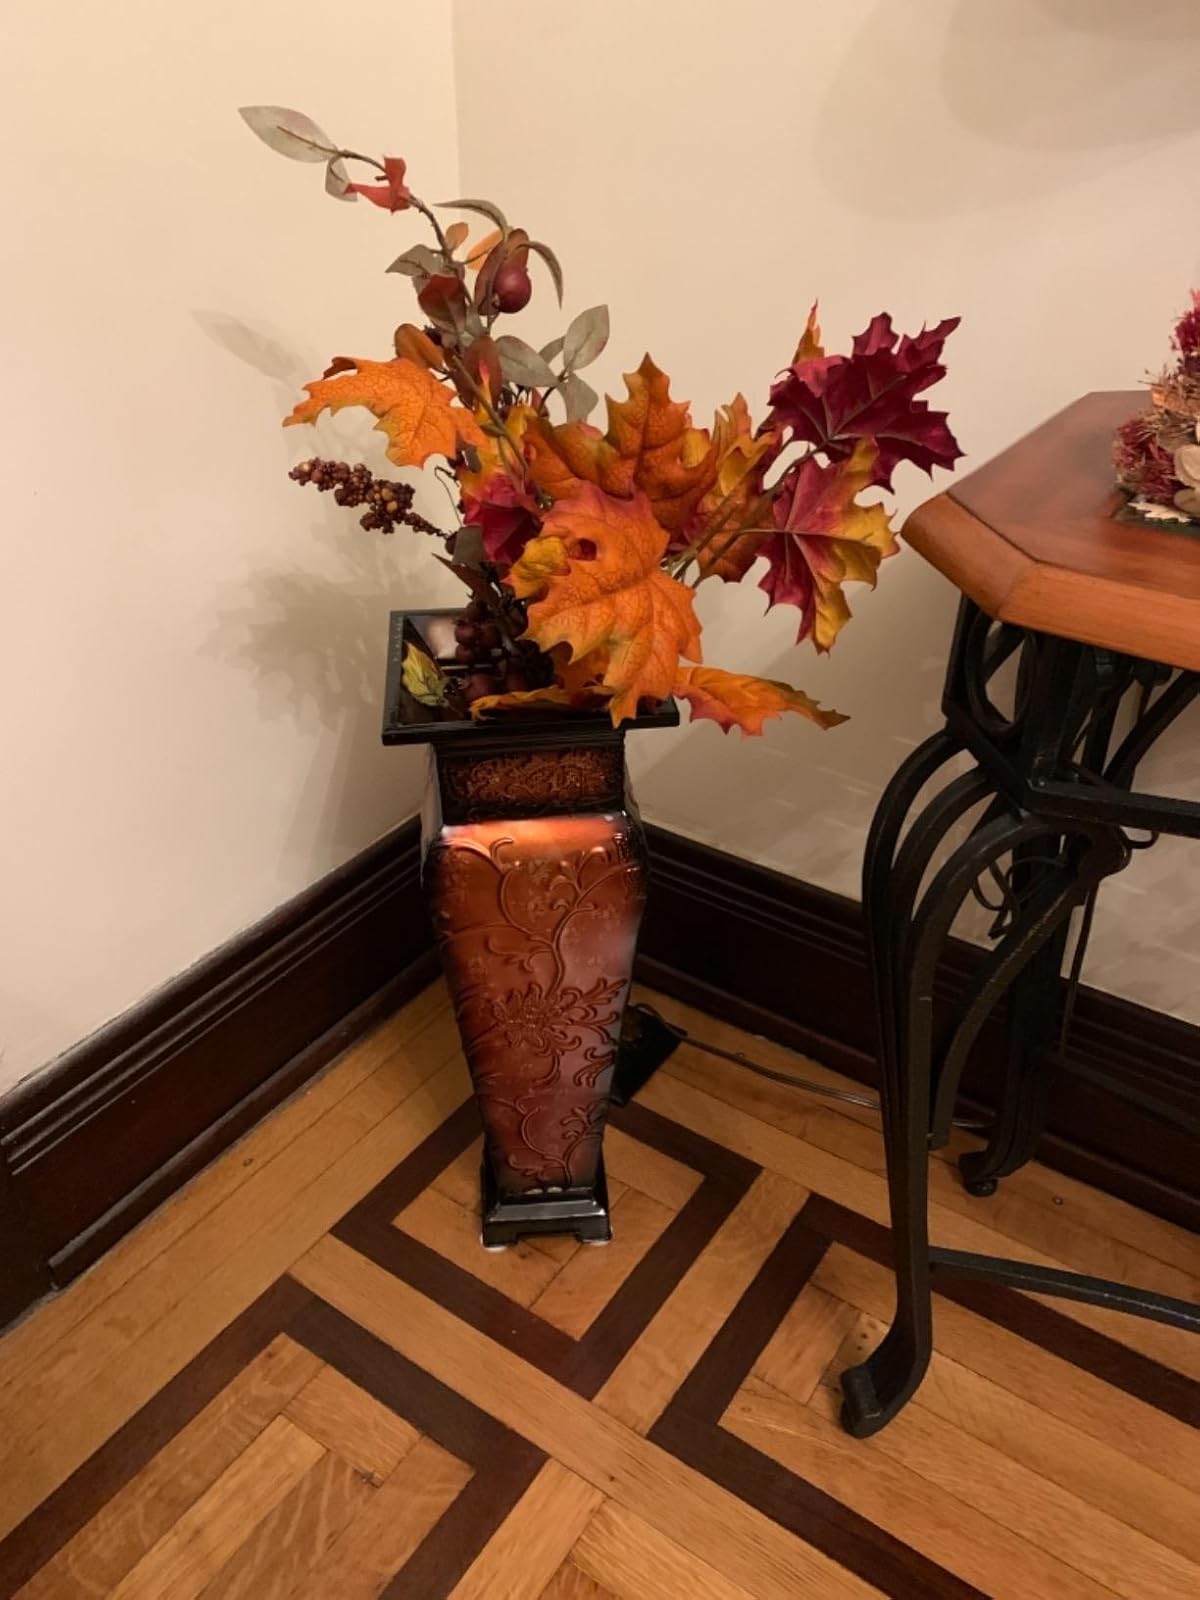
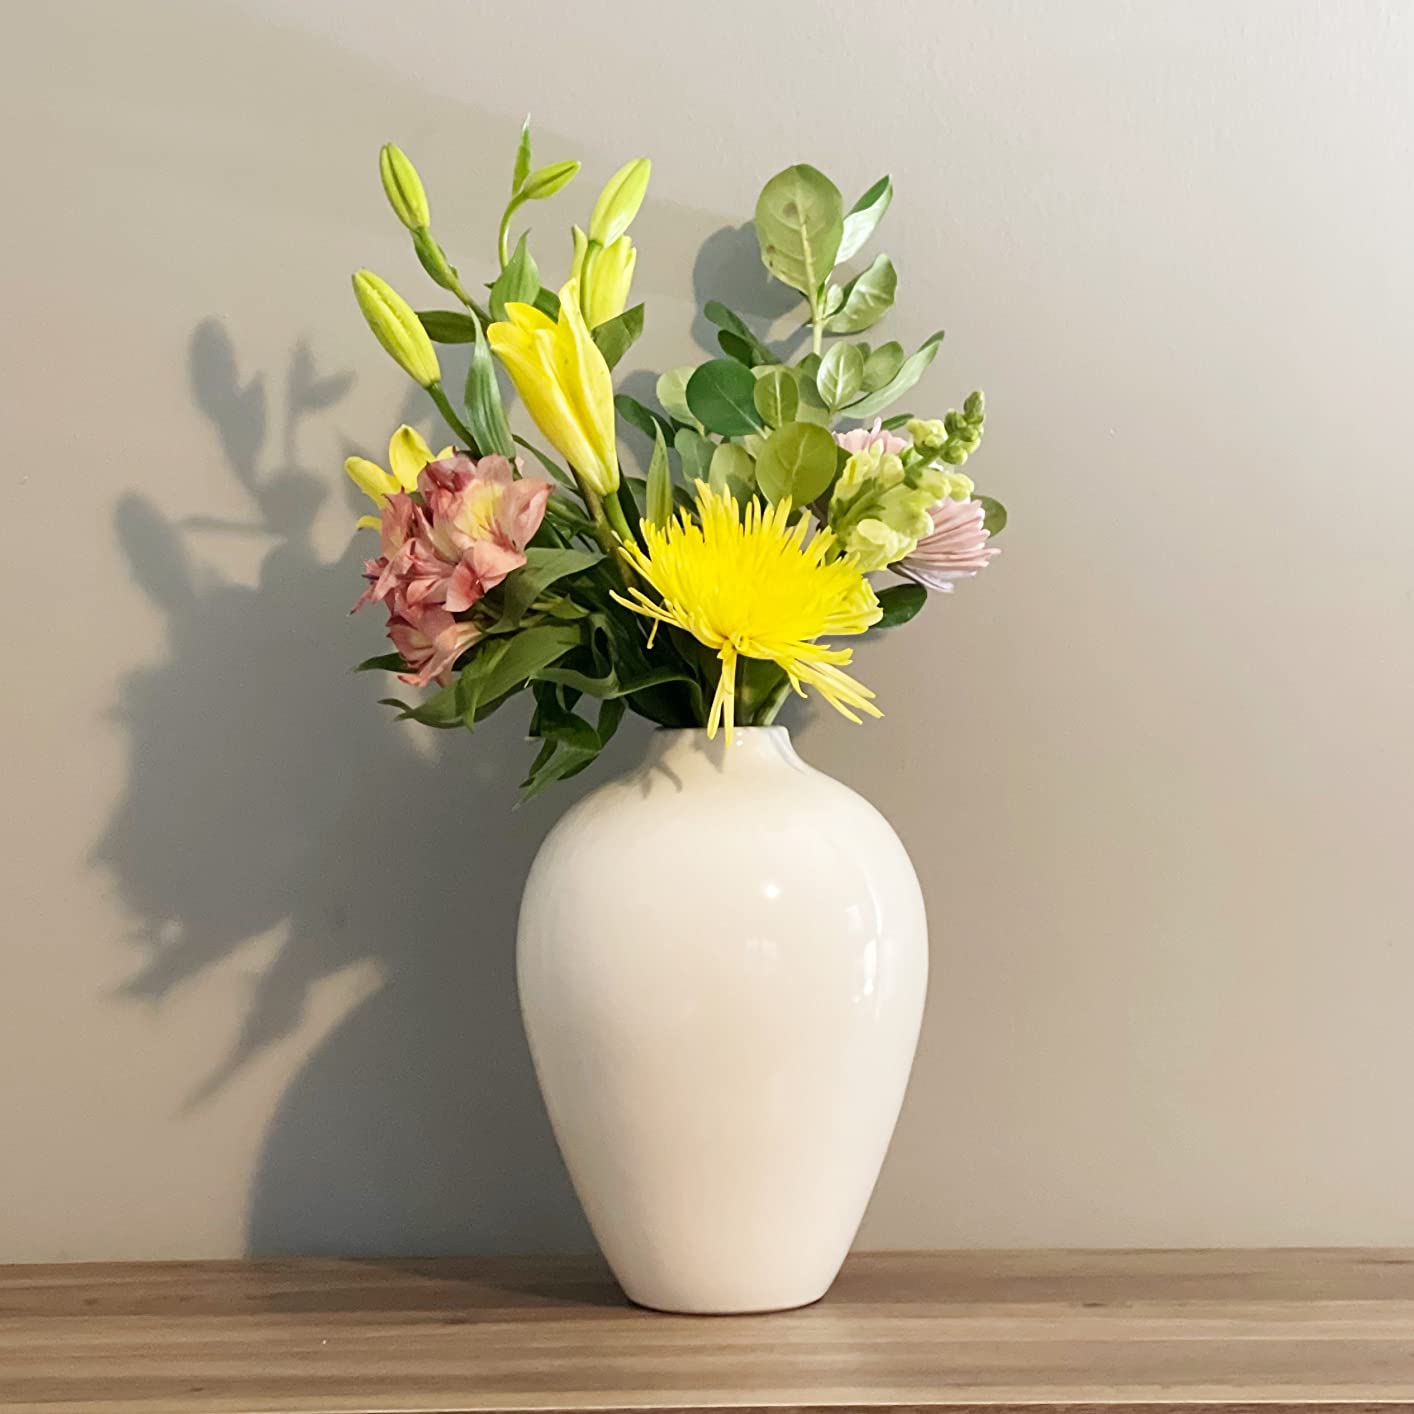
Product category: vase
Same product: no